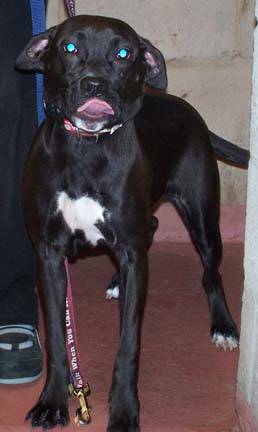
Label: dog